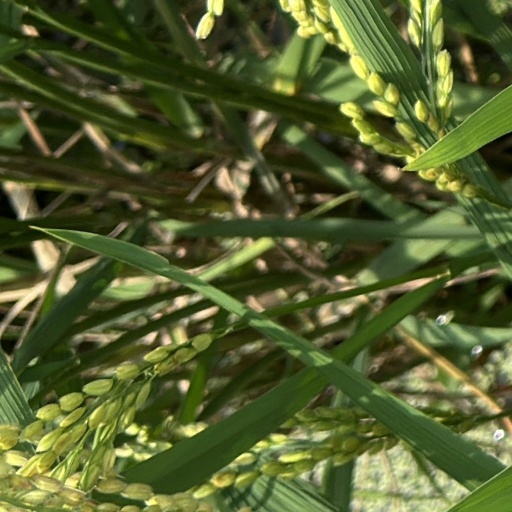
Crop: rice